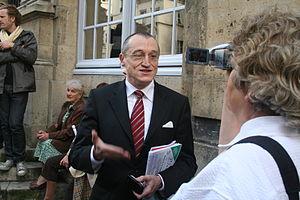
Paul-Marie Coûteaux au cours de la manifestation du RIF le 29 Mai 2008 pour rappeler la victoire du NON au référendum de 2005
Paul-Marie Coûteaux, né le 31 juillet 1956 à Paris, est un haut fonctionnaire, essayiste et homme politique français.